Albion Rovers FC (Cairnlea)

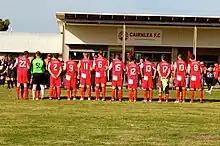
Typical match day at Cairnlea Park

Albion Rovers FC is a football (soccer) club based in Cairnlea, Victoria, Australia. The club was formed by the amalgamation of Royal Park Soccer Club and Albion Rovers Soccer Club in 1985. Since this time, the club has enjoyed success playing at the highest levels in Victorian football including finals campaigns in the Victorian Premier League (VPL), a host of Victorian State League titles and many League Cups. A combined five league titles between the Men and Women's team have given the club the most successful record of any Turkish backed club in Australian history. Currently the club's Senior Men team play in the Victorian State League Division 2 N/W competition.